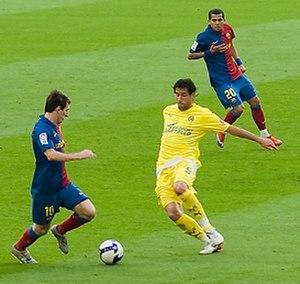
Joan Capdevila Méndez, né le 3 février 1978 à Tàrrega en Espagne, est un ancien footballeur international espagnol qui évoluait au poste d'arrière gauche.